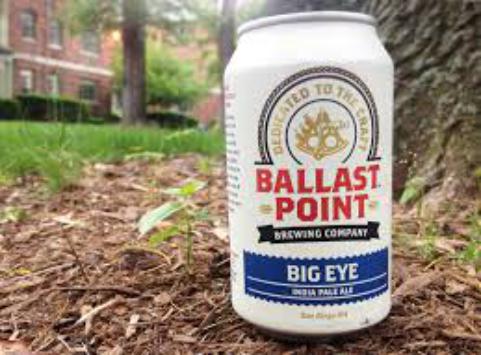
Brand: Ballast Point
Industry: Food